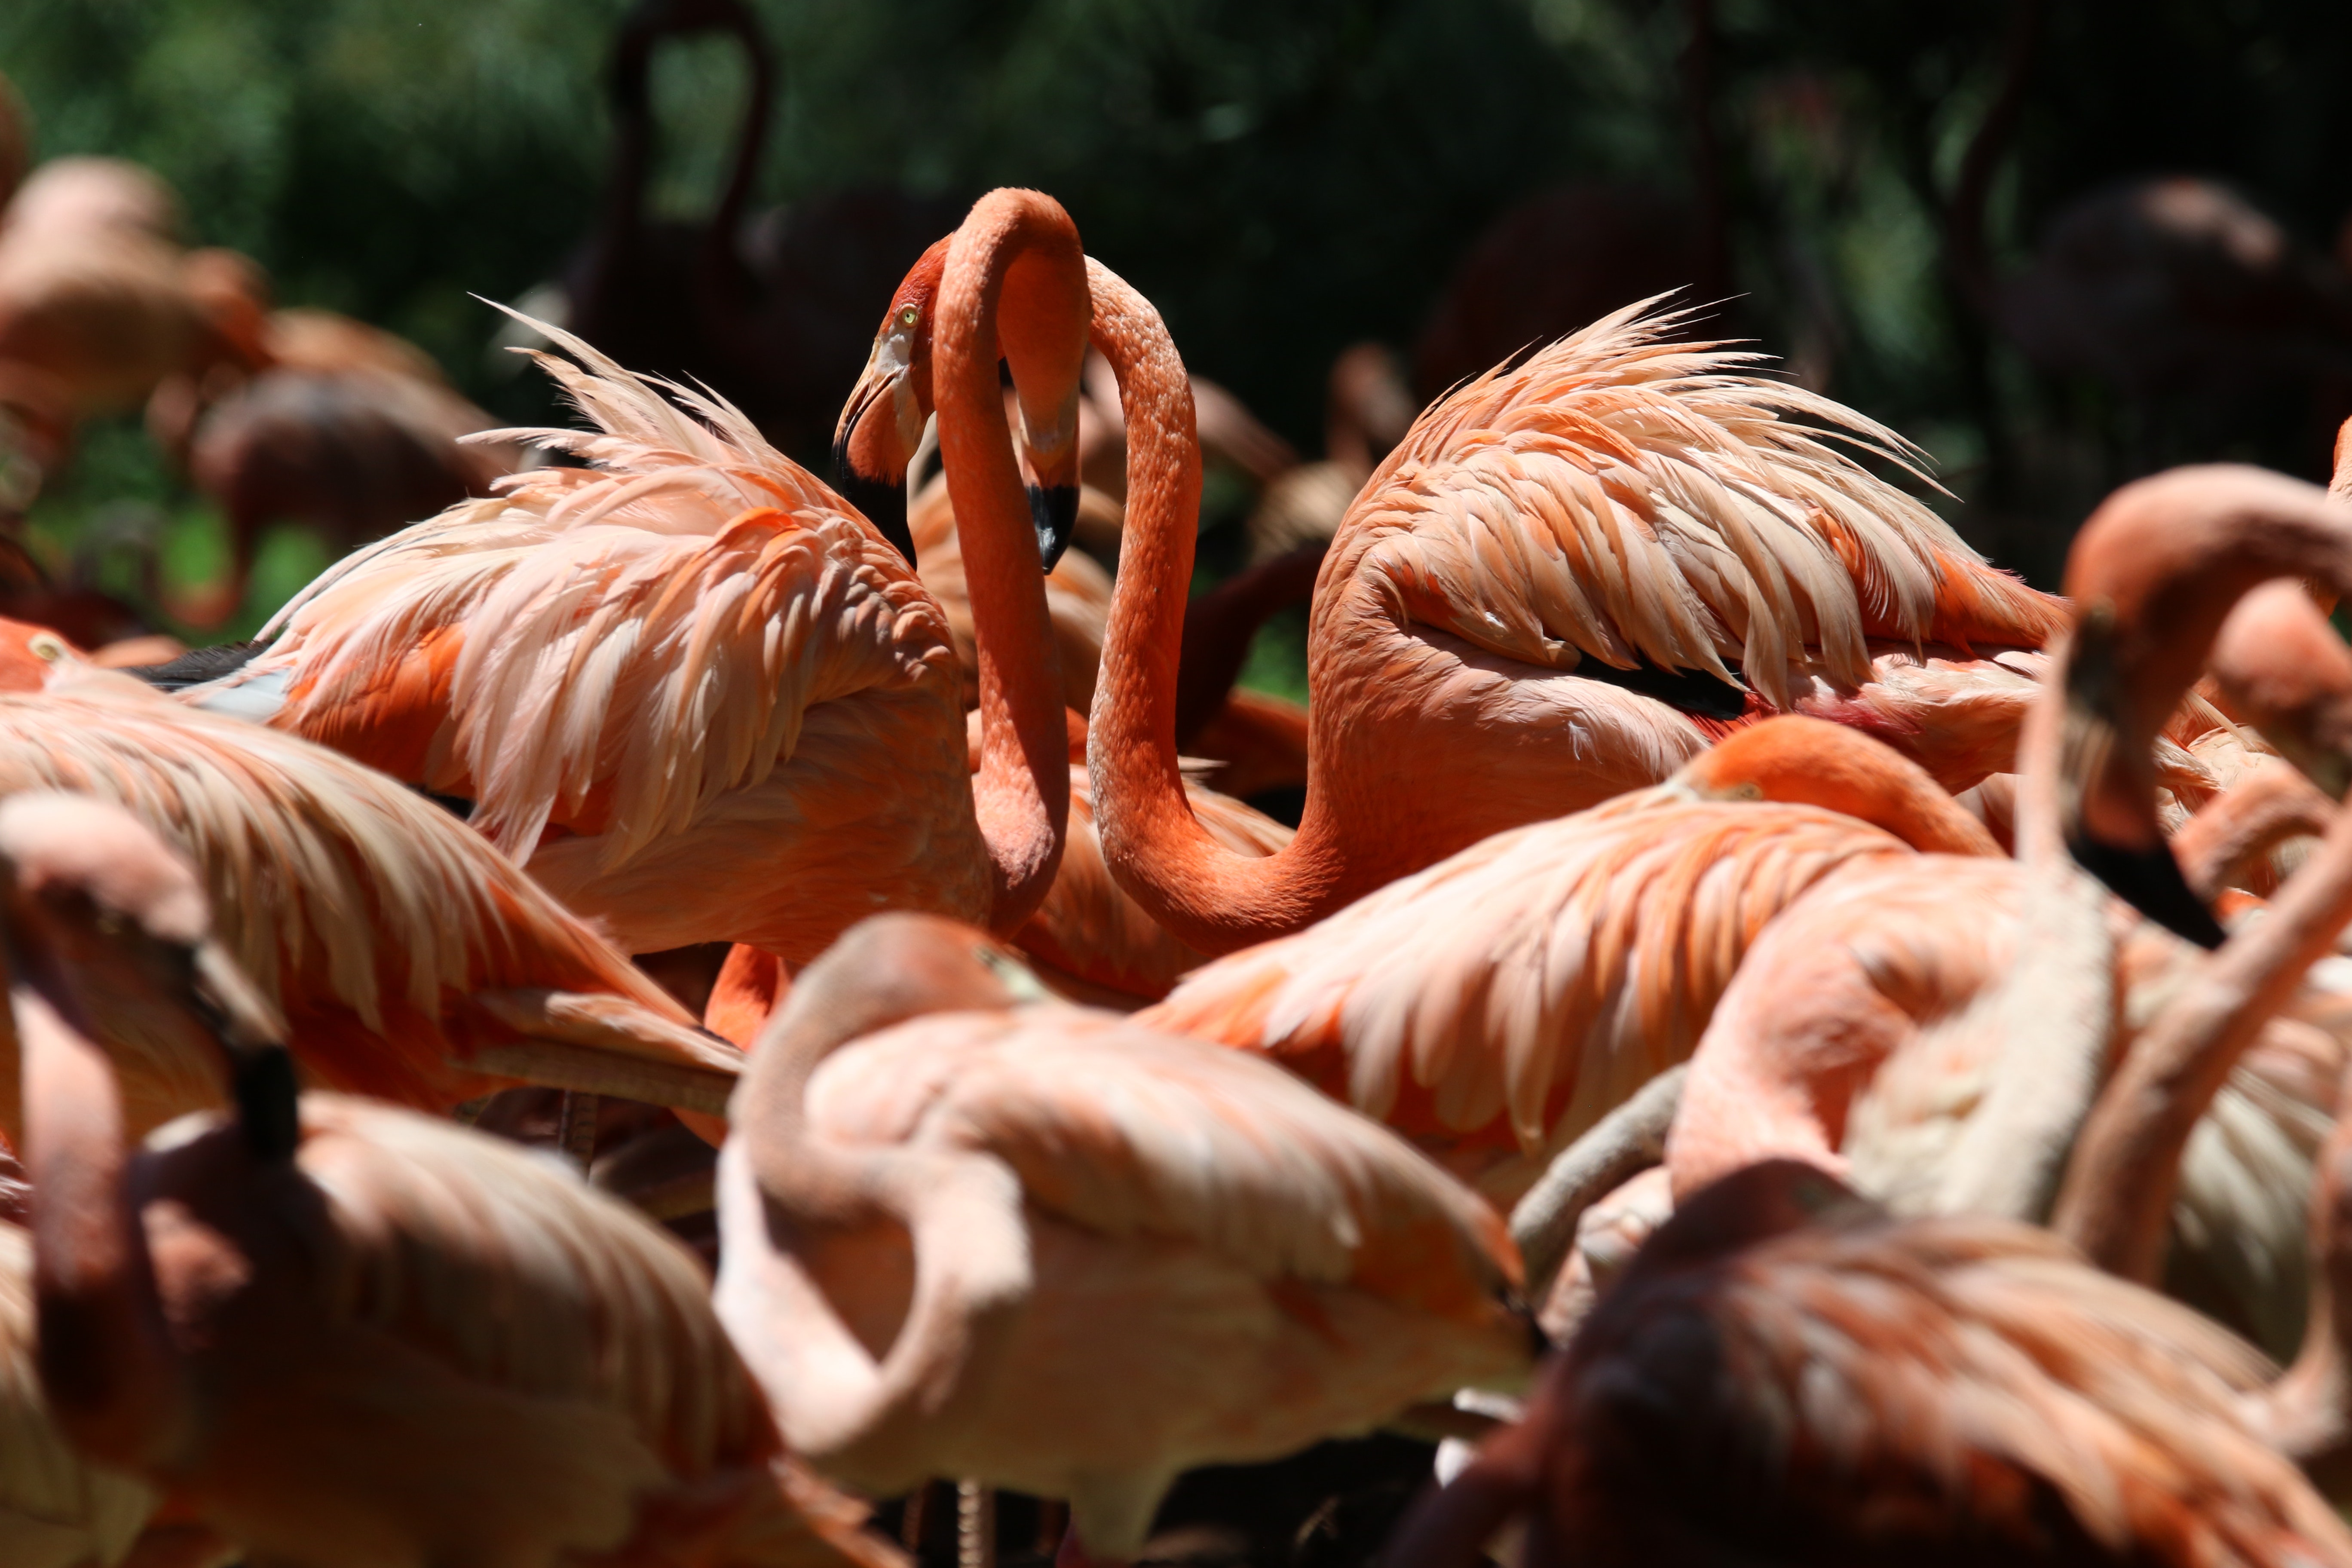
greater flamingo, flamingo, bird, water bird, wildlife, organism, adaptation, beak, herd, seabird, flock